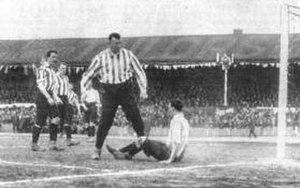
William Henry Foulke, surnommé Fatty Foulke, né le 12 avril 1874 à Dawley dans le Shropshire et mort le 1ᵉʳ mai 1916 à Sheffield, est un joueur international de football anglais.